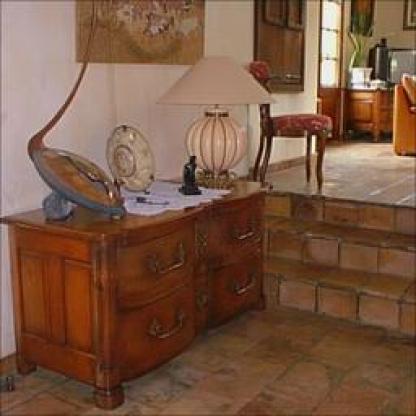
Scene: Indoor